Peirópolis

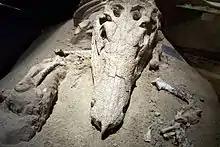
The fossil of Uberabasuchus terrificus unearthed at Peirópolis.

The first fossil discovered in the region was unearthed in 1945 during railway realignment work and identified as a femur from a dinosaur belonging to the Titanosauridae family. This find drew interest from the National Department of Mineral Production (DNPM), leading paleontologist Llewellyn Ivor Price to visit the site for further study. In 1946, Price discovered a 15 cm round fossilized eggshell, later identified as belonging to a sauropod. Following this, Price conducted extensive excavations in Peirópolis, and the fossils recovered were sent to the DNPM’s headquarters in Rio de Janeiro.